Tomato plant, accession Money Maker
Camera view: vertical (180 deg); turntable rotation: 60 degrees
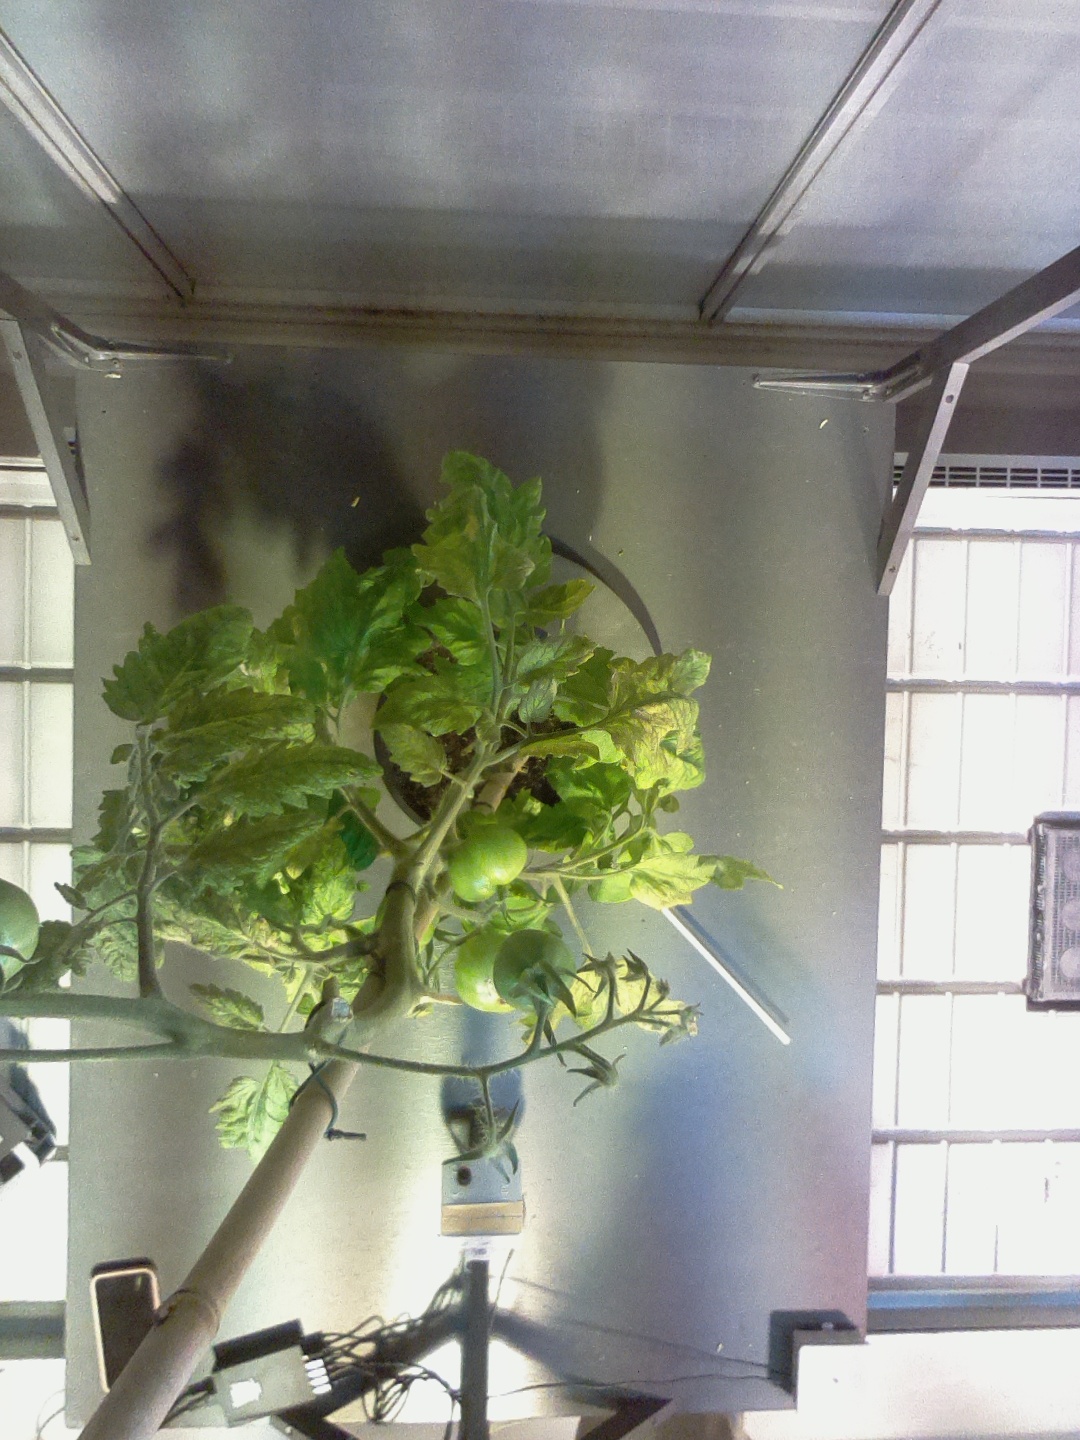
BBCH growth stage 77: 70%-80% of final fruit size